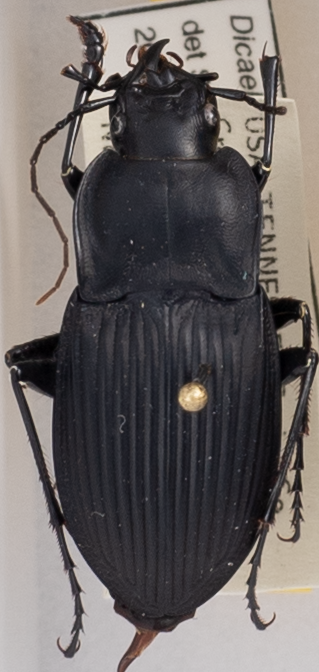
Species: Dicaelus dilatatus
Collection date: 2019-05-14
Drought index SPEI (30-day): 1.132
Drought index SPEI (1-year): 2.09
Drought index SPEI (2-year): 2.09